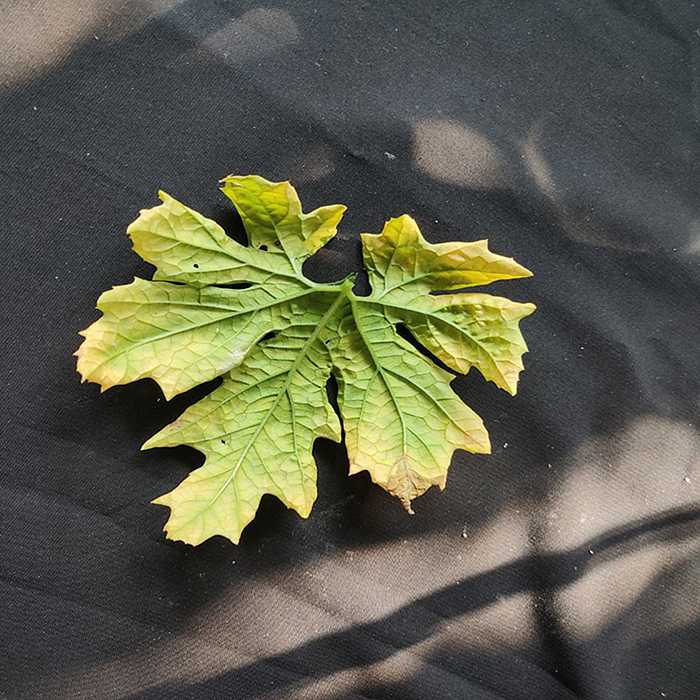
Plant: Bitter Gourd
Label: Fusarium wilt